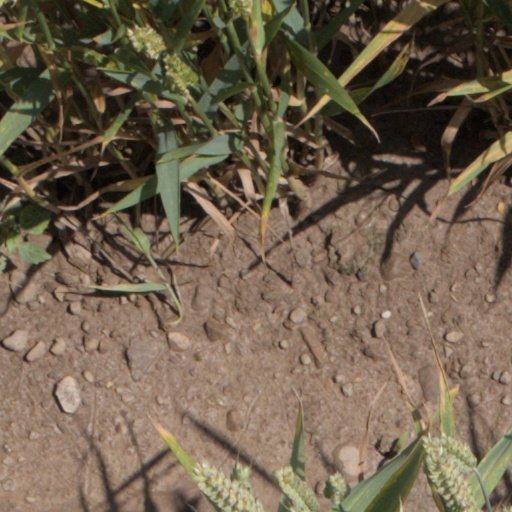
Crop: wheat